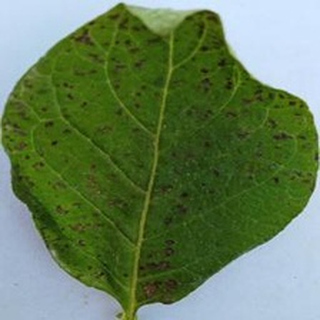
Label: potato_early_blight